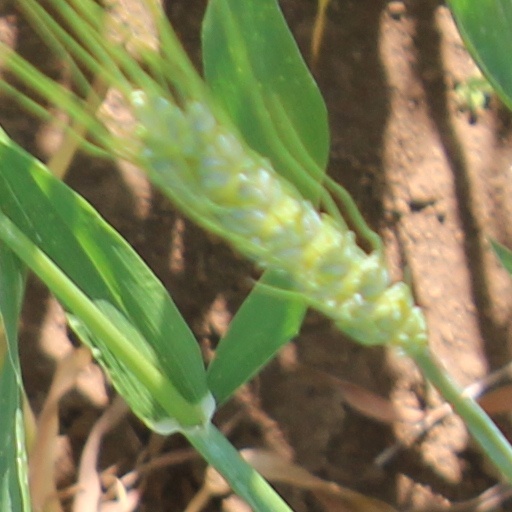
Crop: wheat